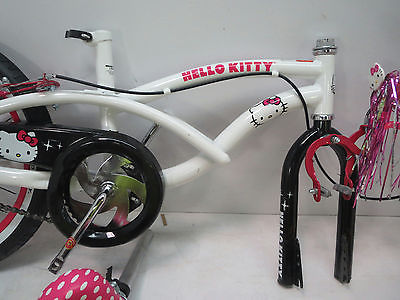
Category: bicycle